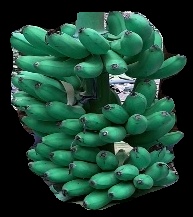
Variety: rasbale
Grade: grade1